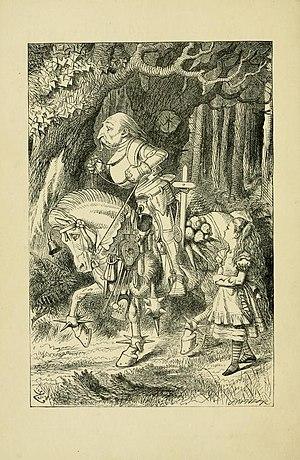
(17612) Cavalierblanc, désignation internationale (17612) Whiteknight, est un astéroïde de la ceinture principale d'astéroïdes.